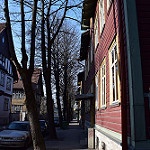
Scene: Outdoor